Union Race Course

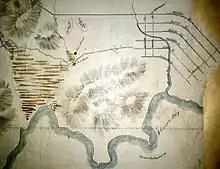
Mission District San Francisco 1850s

Union Race Course was a horse racing track opened in the 1850s in San Francisco, California located in the Mission District. There were two horse race courses in the Mission District at this time, the other being Pioneer Race Course which was located a few blocks away. At the time it was planned to be built, no streets existed in this neighborhood but later it appears to be bound by 19th St to 23rd St and Capp St to Harrison St.